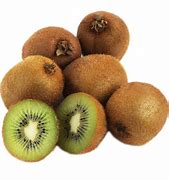
Label: Kiwi